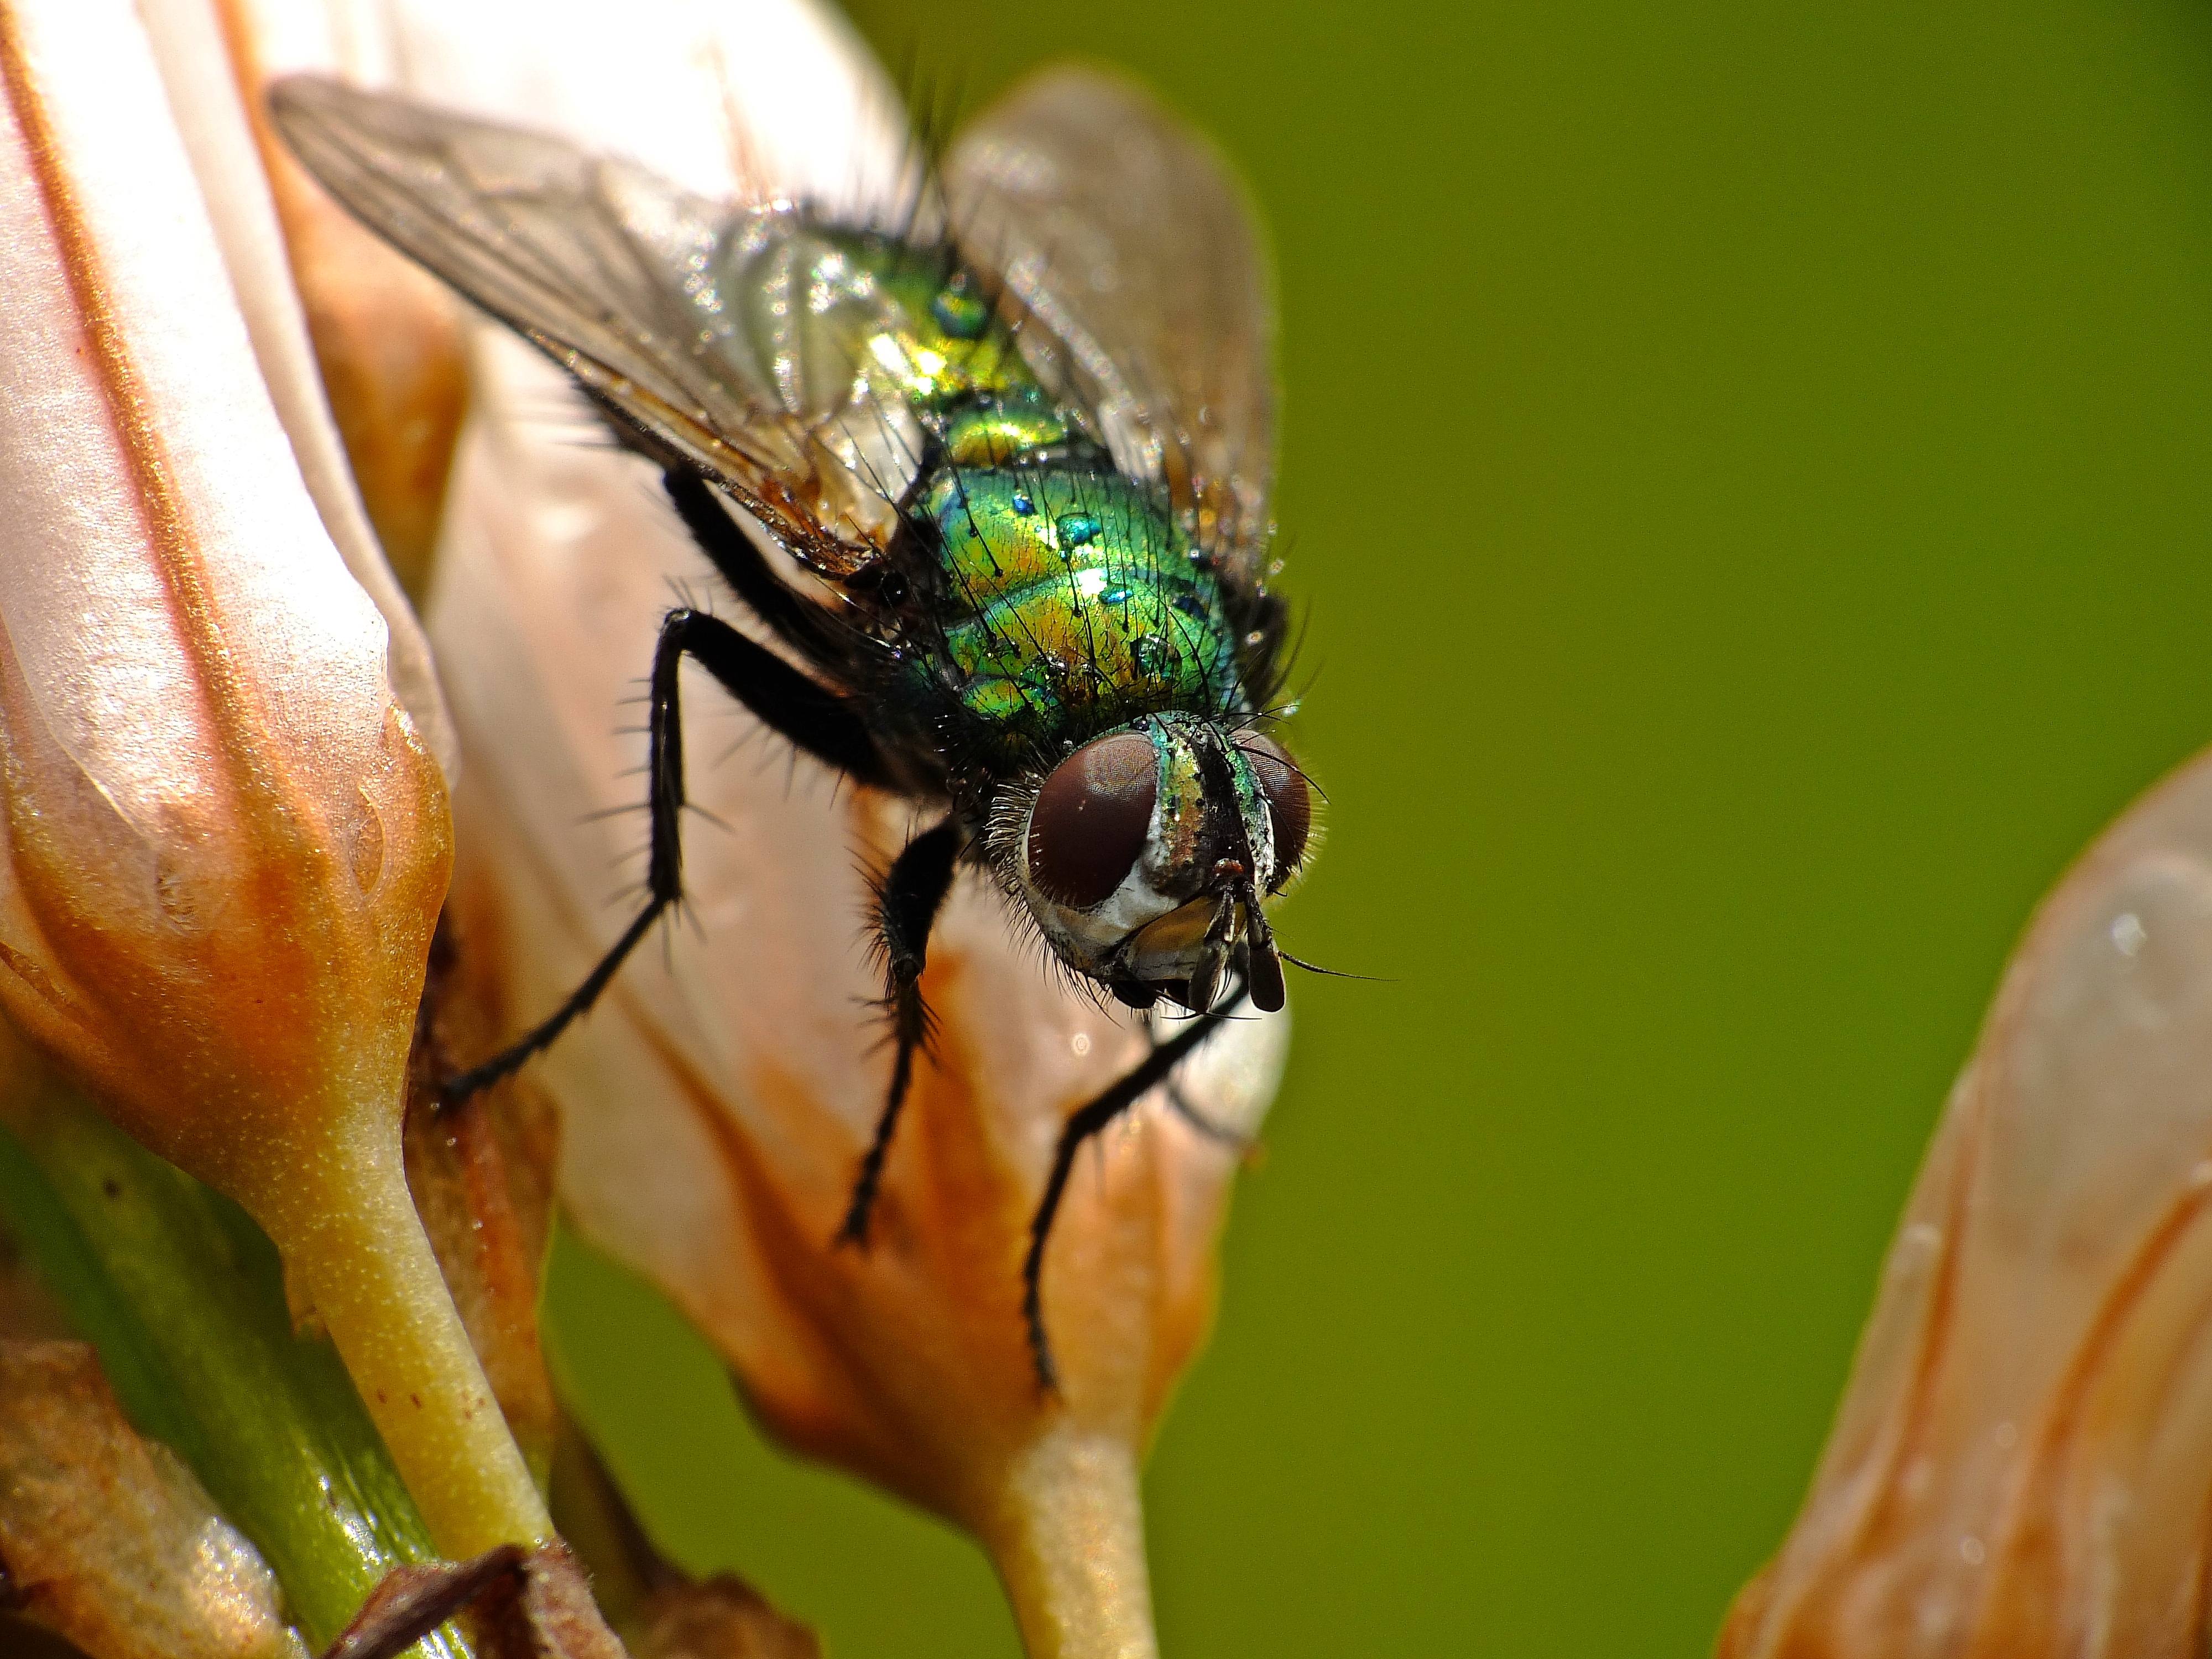
nature, photography, flower, fly, green, insect, macro, flora, fauna, invertebrate, close up, animals, dragonfly, naturaleza, pest, nectar, ggl1, gaby1, xovesphoto, animales, gphoto, fujifilmxs1, macro photography, arthropod, honey bee, plant stem, dragonflies and damseflies, membrane winged insect